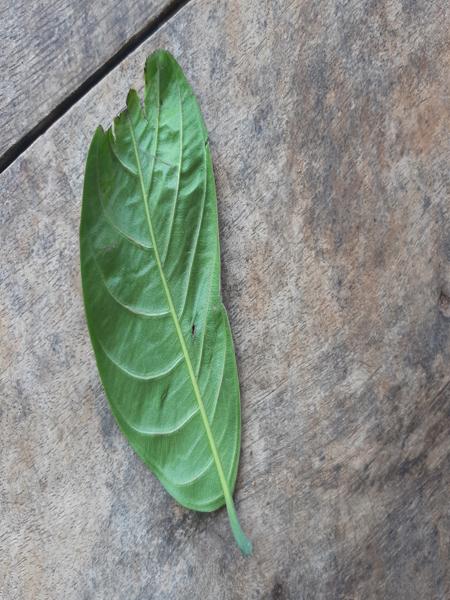
Plant: Jackfruit